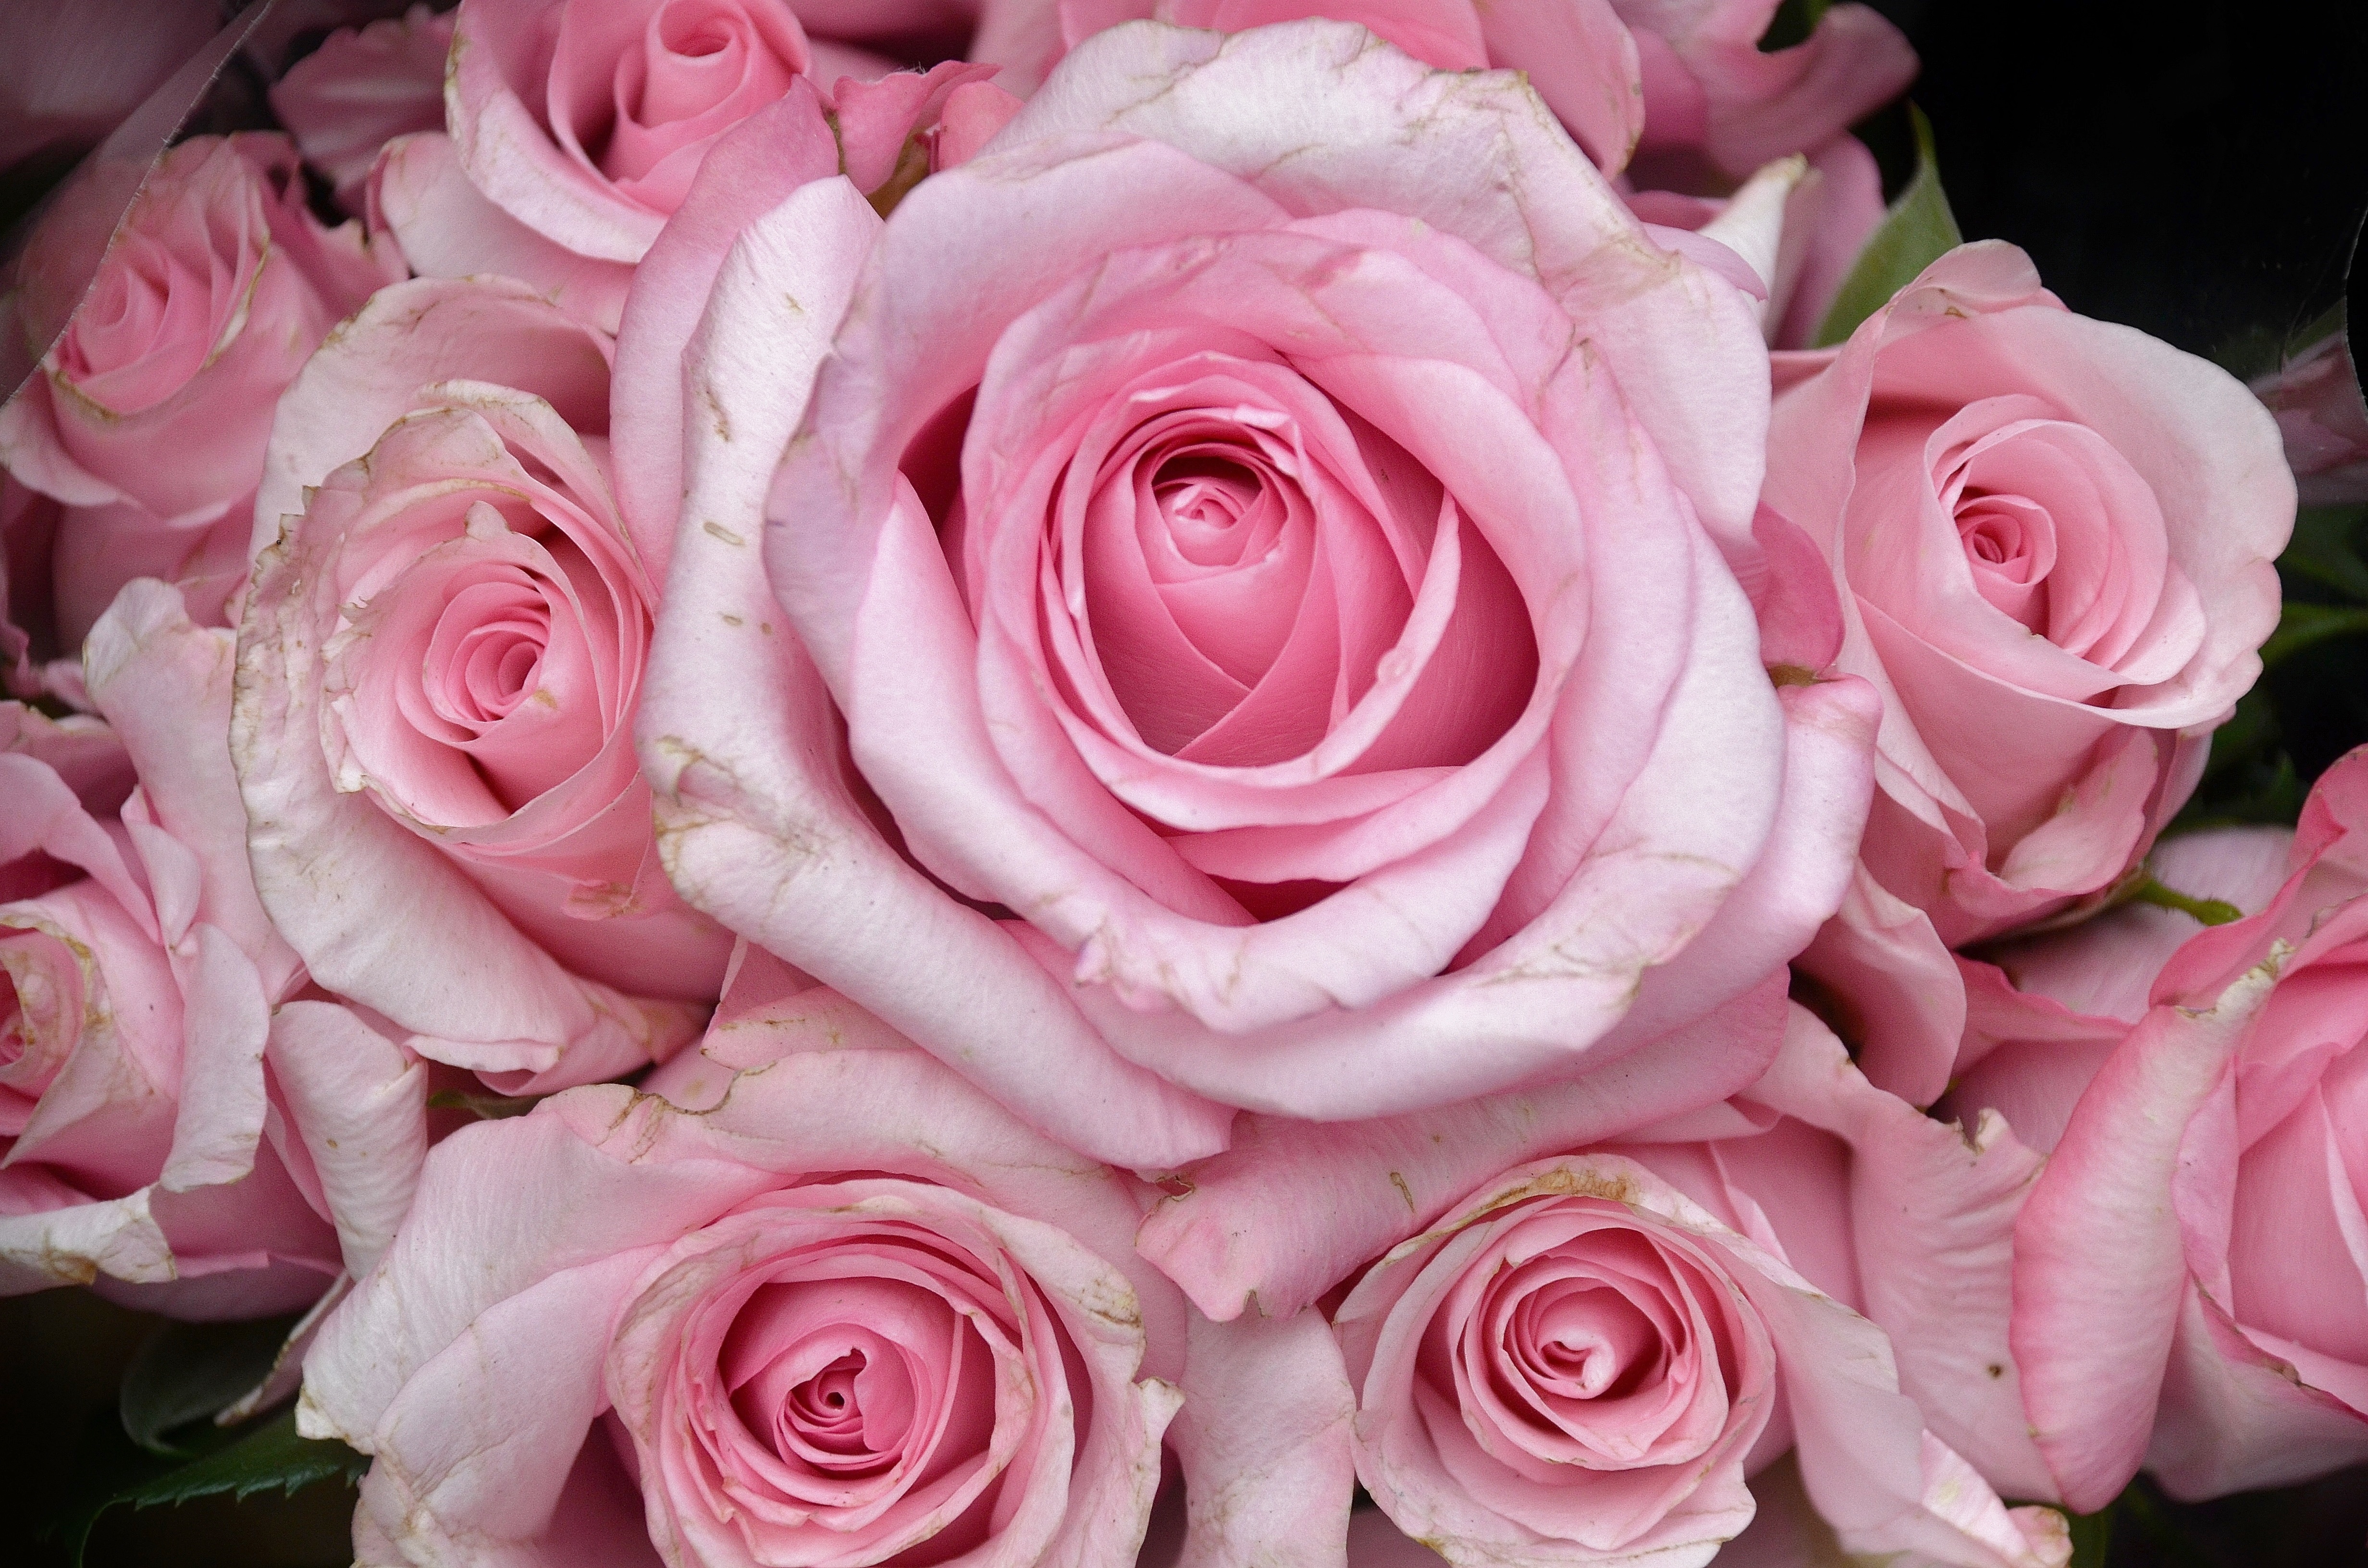
nature, plant, flower, petal, rose, pink, flora, roses, tender, floristry, floribunda, flowering plant, garden roses, rose family, flower bouquet, cut flowers, floral design, land plant, rosa centifolia, rose order, flower arranging